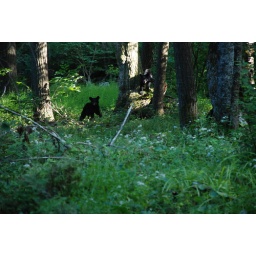
black bear cubs in Shenandoah